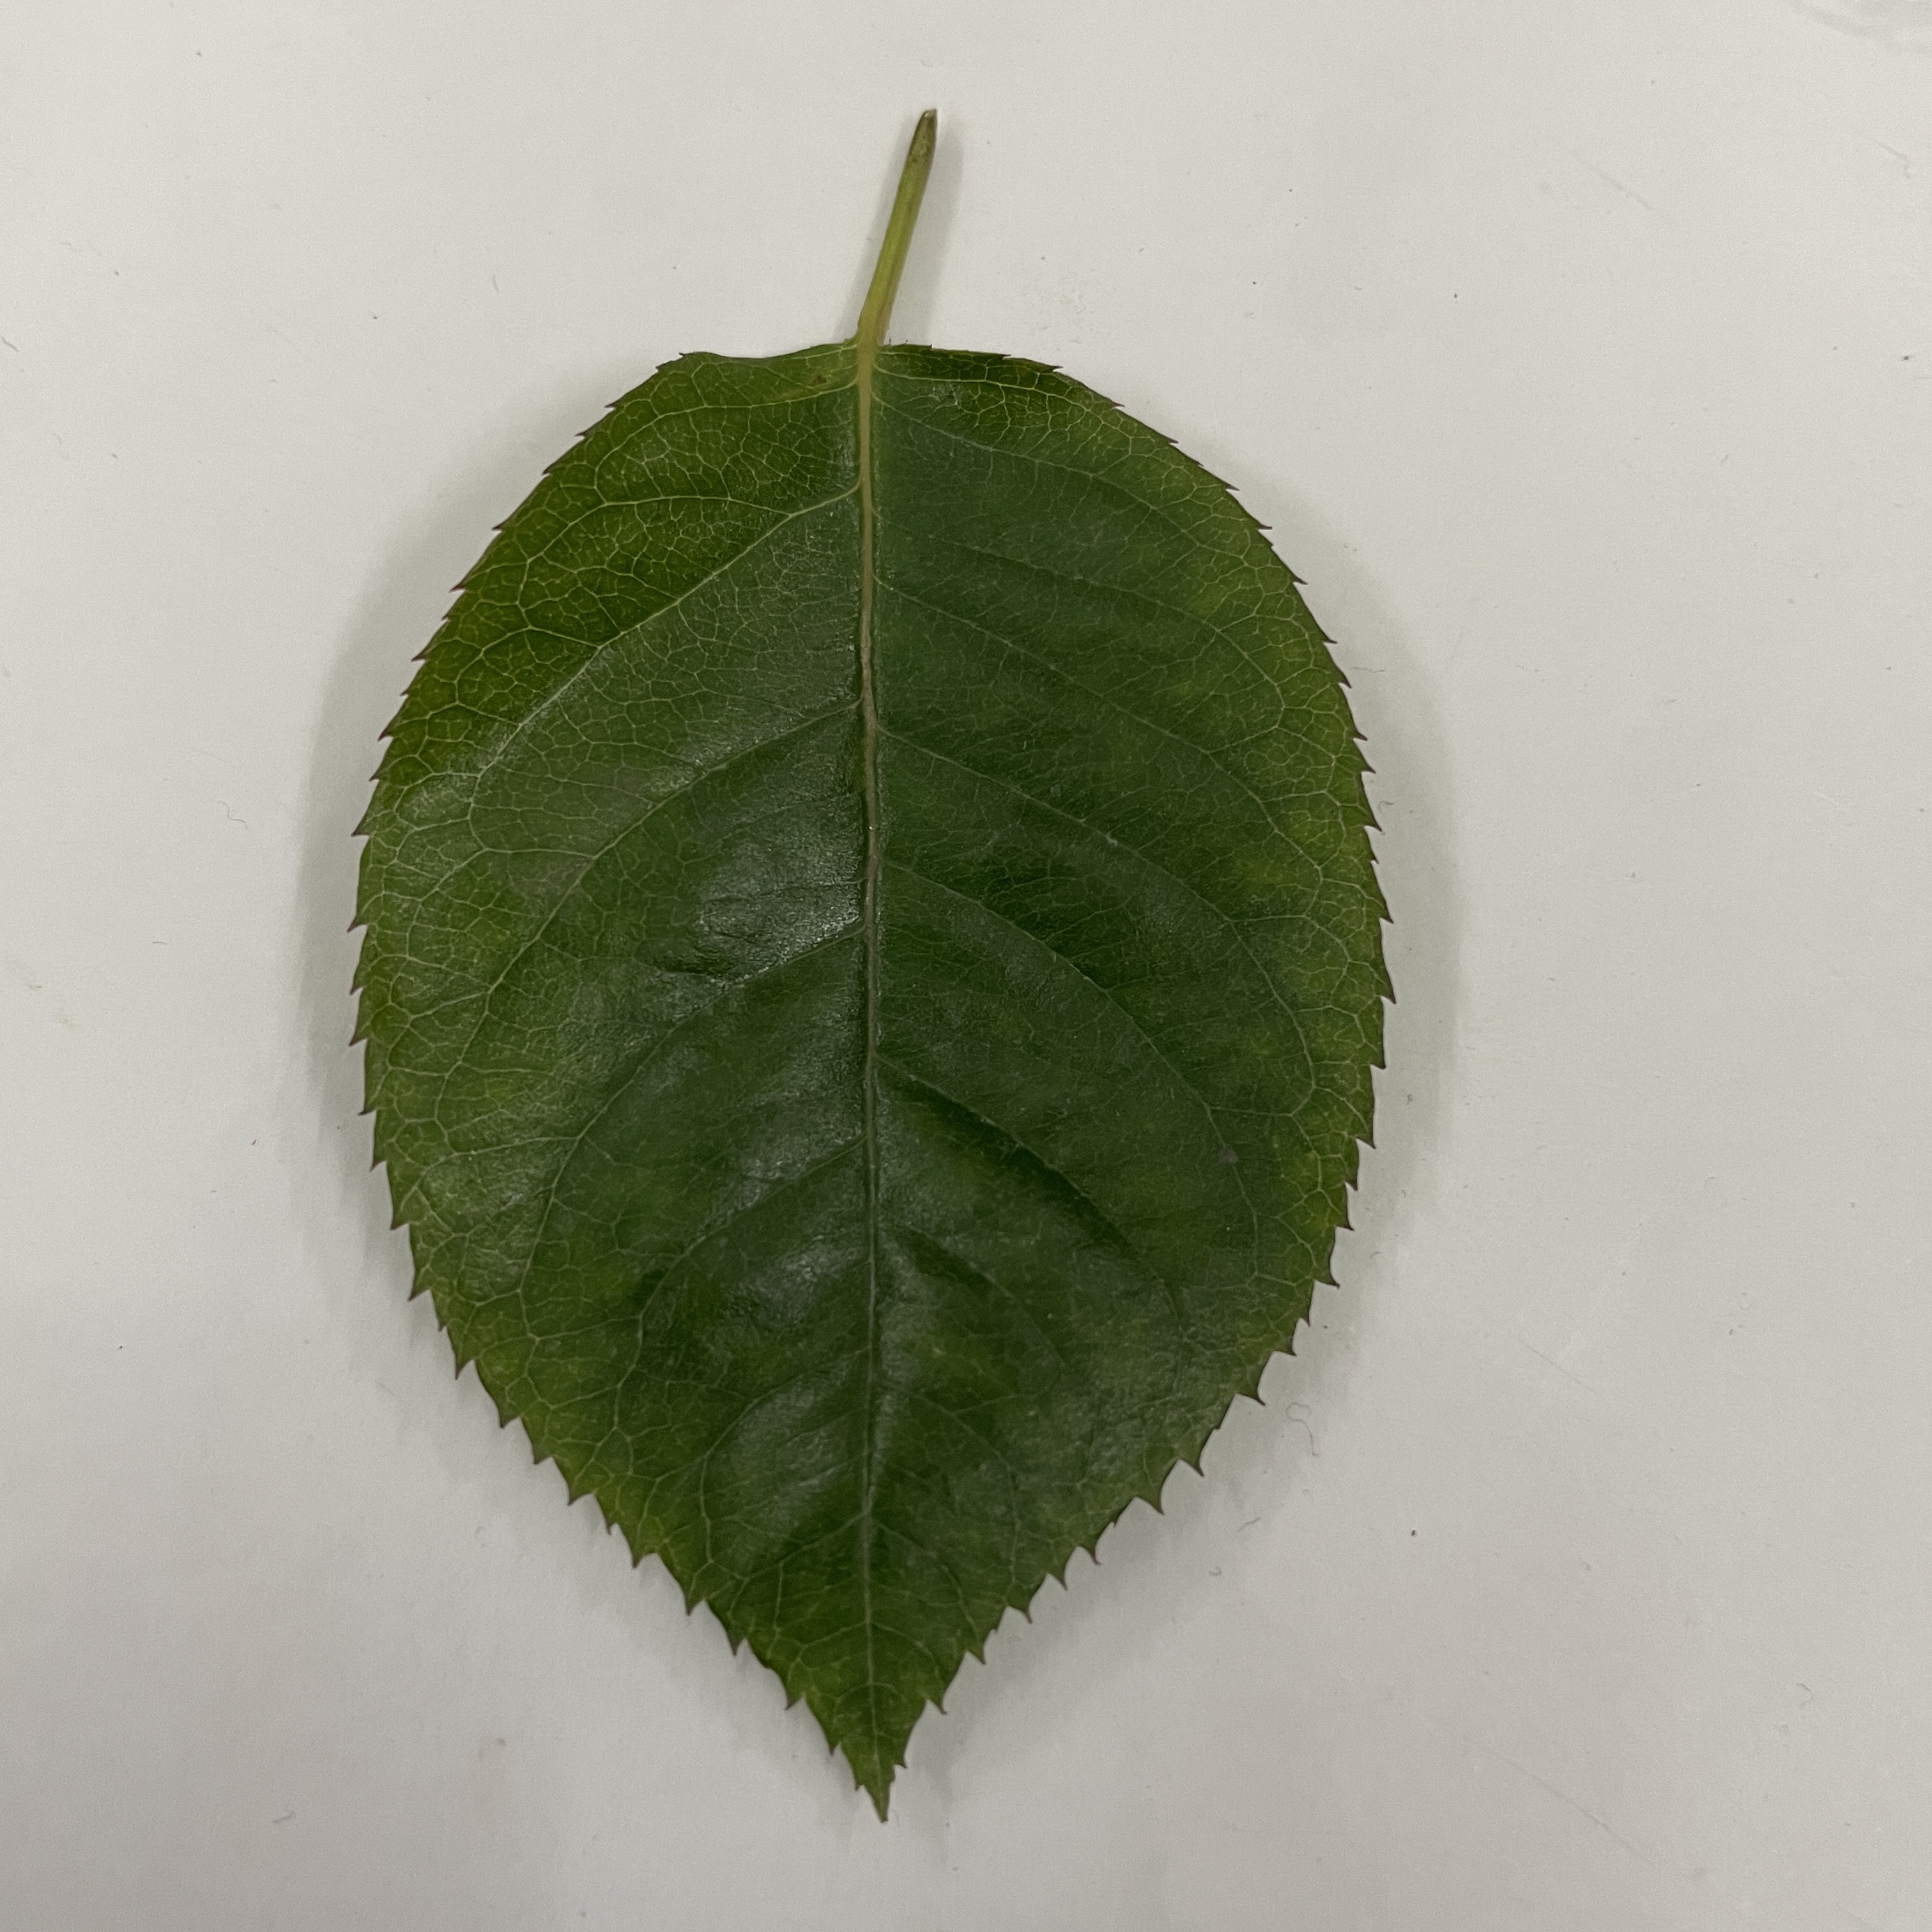
Label: Healthy Leaf